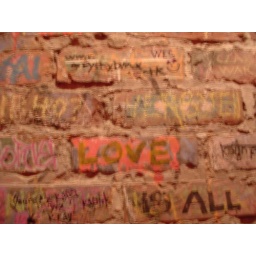
Graffiti on the wall in the bathroom at Allegro Cafe, U-District, Seattle.